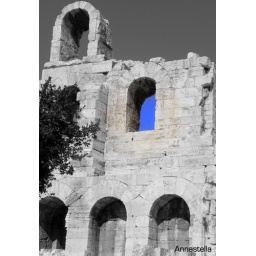
Herodion in black and white with a blue detail